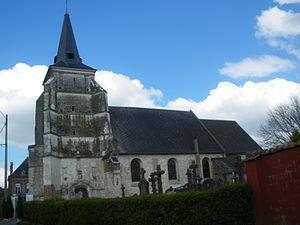
Vue de l'église Saint-Jean-Baptiste de Villers-l'Hôpital.
Villers-l'Hôpital est une commune française située dans le département du Pas-de-Calais en région Hauts-de-France.